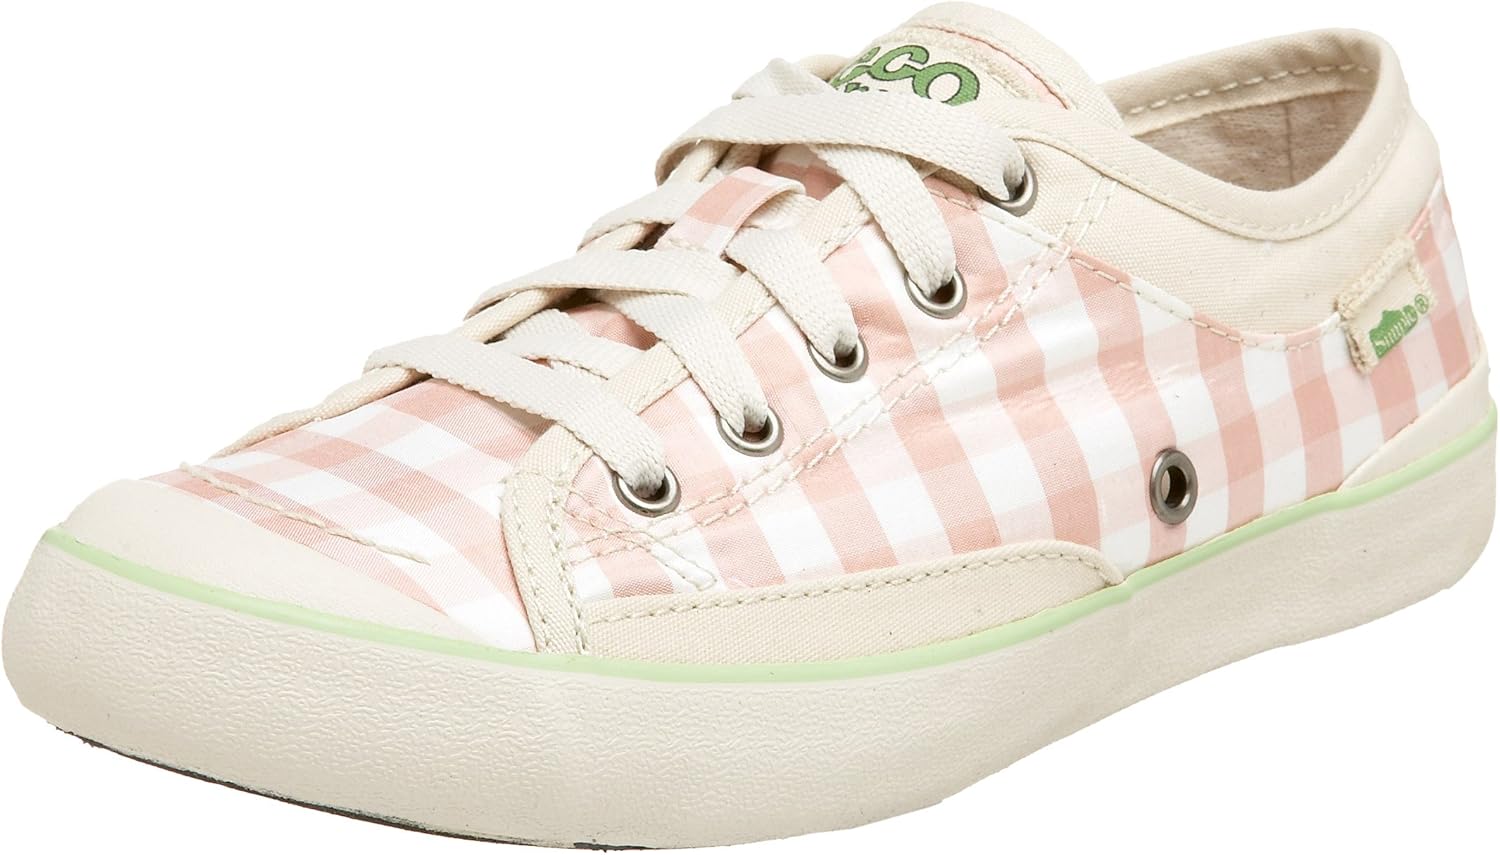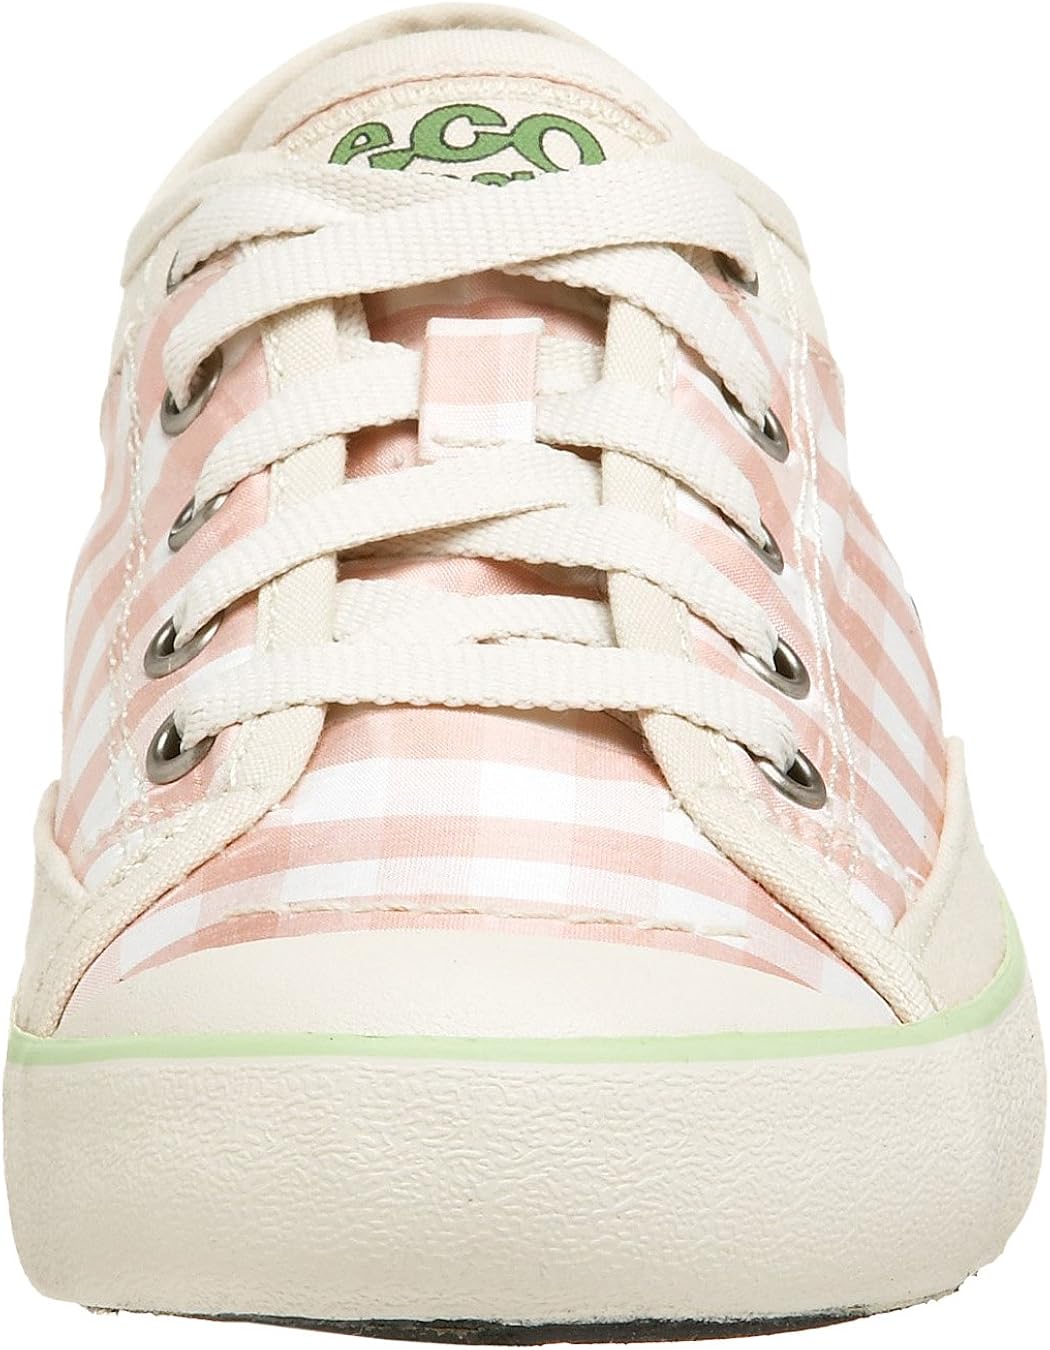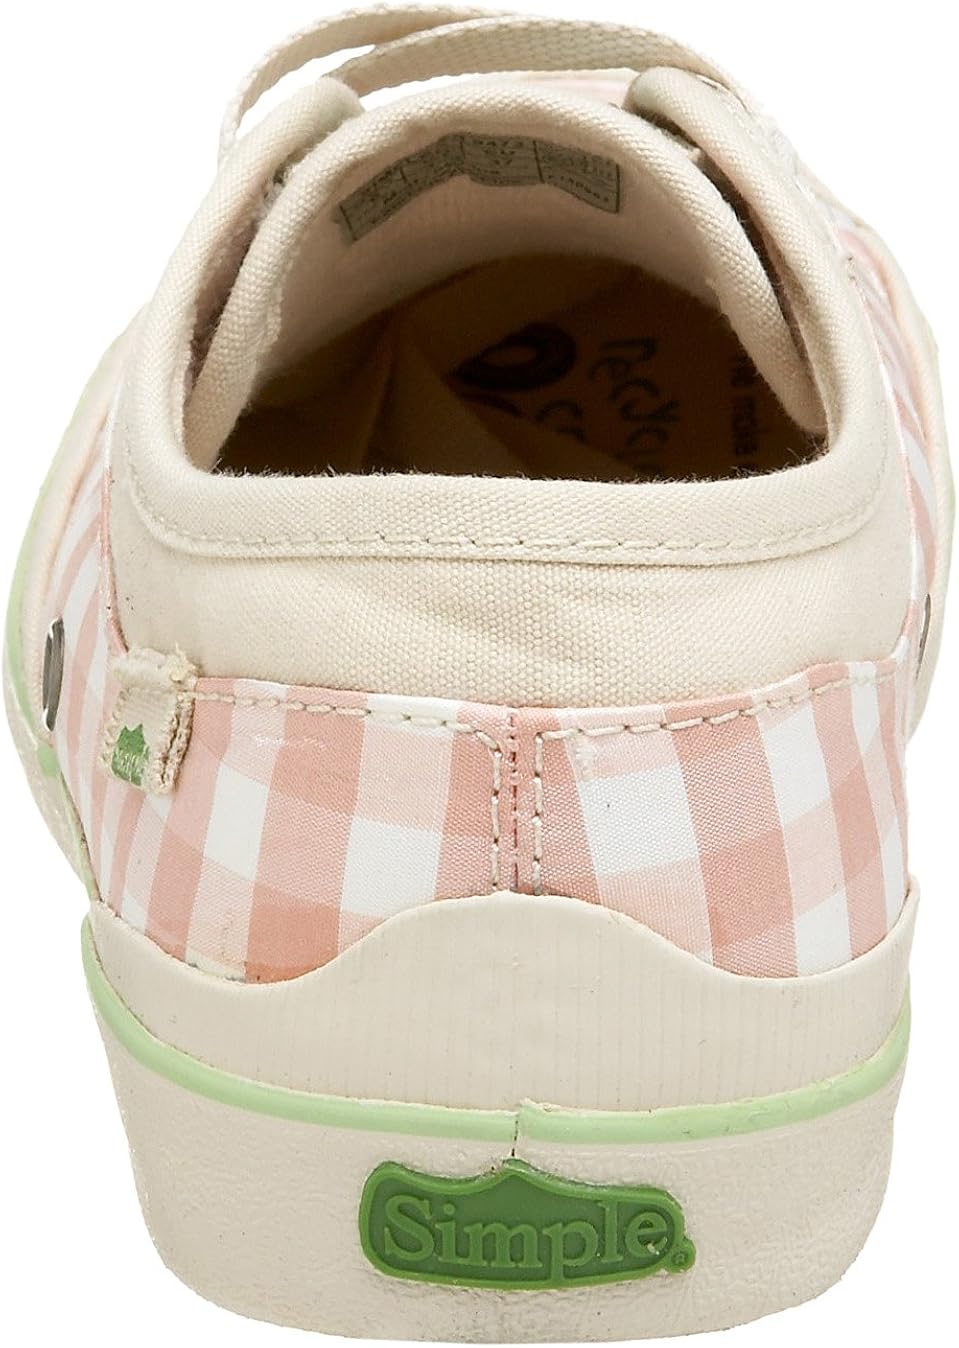
Simple Women's Satire Sneaker
Category: AMAZON FASHION
Simple is leading the footwear industry in their commitment to making 100% sustainable products. Simple offers a complete line of shoes and an accessories collection that includes handbags, travel wallets, laptop sleeves, messenger bags and backpacks.
Features: 100% Fabric | Rubber sole